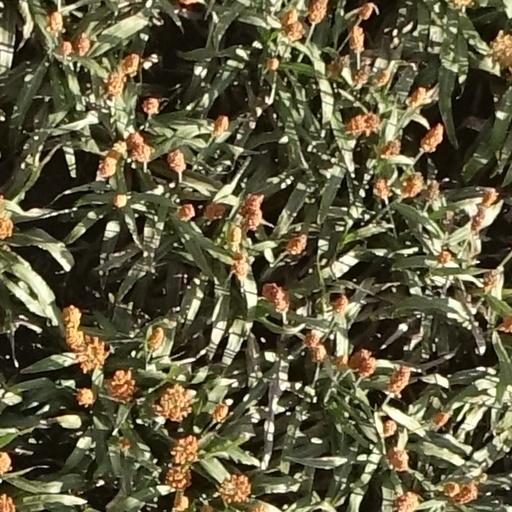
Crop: sorghum